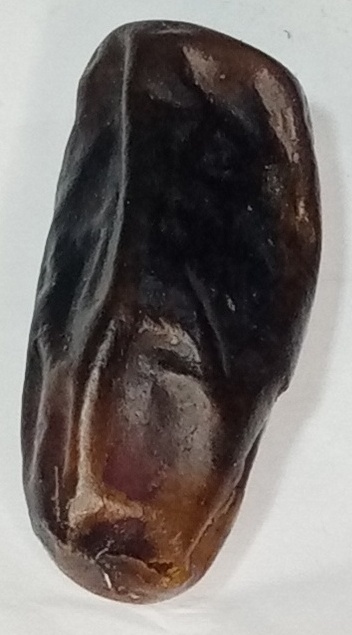
Variety: gajar
Size: medium
Grade: grade-1